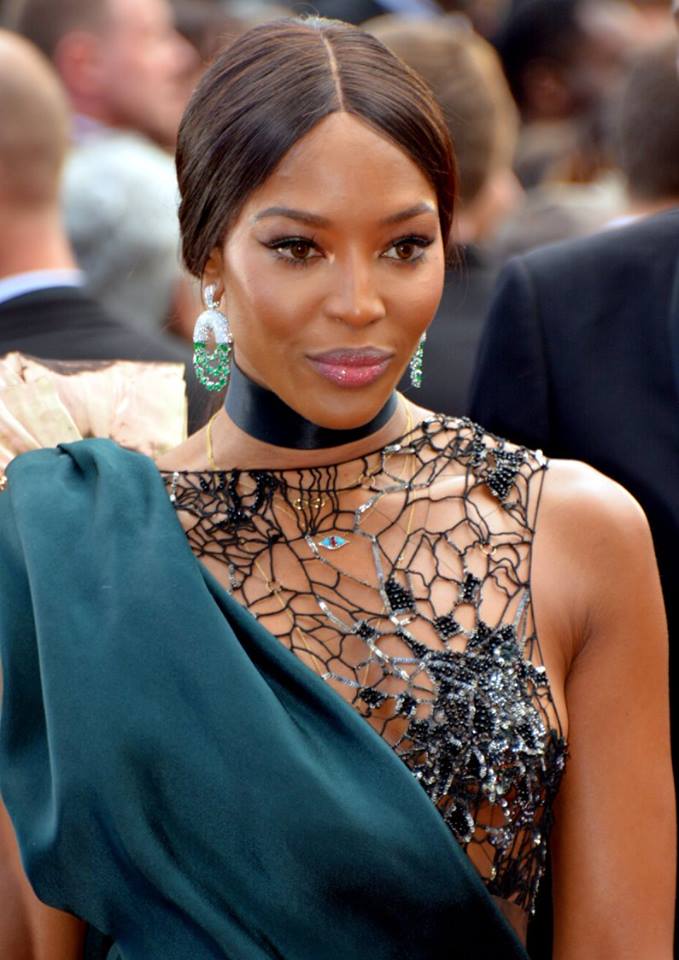
เนโอมี แคมป์เบลล์

| name = เนโอมี แคมป์เบลล์
| image = Naomi Campbell Cannes 2018.jpg
| caption = แคมป์เบลล์ในเทศกาลภาพยนตร์กาน ปี ค.ศ. 2018
| birth_name = เนโอมี เอเลน แคมป์เบลล์
| birth_place = ลอนดอน ประเทศอังกฤษ
| years_active = 1987–ปัจจุบัน
| hair_color = ดำ
| eye_color = น้ำตาลเข้ม
| agency = Plainlist|
* ZZO (ปารีส)
* d'management group (มิลาน)
* Models 1 (ลอนดอน)
* Priscilla's Model Management (ซิดนีย์)
* DNA Models (นครนิวยอร์ก) (ค่ายหลัก)
เนโอมี เอเลน แคมป์เบลล์ (; เกิด 22 พฤษภาคม ค.ศ. 1970) เป็นนางแบบ นักแสดง และนักธุรกิจชาวอังกฤษ แคมป์เบลล์ได้รับการคัดเลือกให้เป็นนางแบบในขณะอายุ 15 ปี และได้รับการยอมรับว่าเป็นหนึ่งในหกนางแบบที่มีชื่อเสียงและเป็นที่ต้องการมากที่สุดในช่วงปลายคริสต์ทศวรรษ 1980 และ คริสต์ทศวรรษ 1990|1990 และเป็นหนึ่งในสุดยอดนางแบบที่เป็นที่ต้องการของอุตสาหกรรมแฟชั่นในช่วงนั้น
นอกเหนือจากอาชีพนางแบบ เธอได้มีส่วนร่วมกับกิจการอื่น ๆ ซึ่งรวมถึงนวนิยาย อัลบั้มเพลงอาร์แอนด์บีและป็อป และการปรากฏตัวในภาพยนตร์และโทรทัศน์ เช่น เรียลลิตีโชว์|รายการเรียลลิตีโชว์ "เดอะเฟซ" ที่จัดแข่งขันเพื่อค้นหาสุดยอดนางแบบ นอกจากนี้เธอยังมีส่วนร่วมในงานการกุศลต่าง ๆ อีกด้วย
== ชีวิตในวัยเด็ก ==
แคมป์เบลล์เกิดในสตรีทแฮม ลอนดอน เป็นลูกสาวของนักเต้นประเทศจาเมกา|ชาวจาเมกาชื่อ วาเลอรี มอร์ริส พ่อของเธอแยกทางกับแม่ขณะตั้งครรภ์ได้สี่เดือน เธอใช้นามสกุลแคมป์เบลล์ซึ่งเป็นนามสกุลของแม่จากการแต่งงานครั้งที่สอง เธอมีน้องชายชื่อปิแอร์ เกิดในปี ค.ศ.1985 แคมป์เบลล์เกิดในครอบครัวชาวแอโฟร-จาเมกา และมีบรรพบุรุษเป็นชาวจาเมกาเชื้อสายจีนโดยมาจากทางฝั่งคุณยายของเธอ
แคมป์เบลล์อาศัยอยู่ในโรม|กรุงโรม แม่ของเธอเป็นนักเต้นสมัยใหม่ ที่ต้องเดินทางตลอดเวลาจึงฝากเลี้ยงไว้กับญาติของเธอในลอนดอน เพื่อเดินทางไปทั่วยุโรปกับทางคณะเต้นแฟนตาสติกา แคมป์เบลล์เข้าเรียนที่บาร์บาราสเปชสเตจสคูล เมื่ออายุได้ 10 ปี เธอเป็นที่ยอมรับในสถาบันศิลปะการแสดงอิตาเลียนคอนทิ เมื่อเธอเรียนบัลเลต์
== อาชีพ ==
ไฟล์:Diane von Fürstenberg Spring-Summer 2014 07.jpg|thumb|upright|แคมป์เบลล์ขณะเดินบนรันเวย์ให้กับไดแอน วอน เฟิร์สเทนเบิร์ก ที่นิวยอร์กแฟชั่นวีก ในเดือนกันยายน ปี ค.ศ.2013
ไฟล์:NaomiCampbell.jpg|thumb|upright|แคมป์เบลล์บนแค็ตวอล์กของ ปีเตอร์ ซอม ในปี ค.ศ.2017
=== 1978-86: จุดเริ่มต้น ===
ภาพลักษณ์สาธารณะครั้งแรกของแคมป์เบลล์ปรากฏตัวเมื่ออายุ 7 ขวบในปี ค.ศ.1978 เมื่อเธอได้ใปรากฏตัวในมิวสิกวิดีโอ "อิสธิสเลิฟ" ของ บ็อบ มาร์เลย์ เมื่ออายุได้ 12 ขวบเธอได้เต้นในมิวสิกวิดีโอเพลง "ไอทัมเบิลโฟร์ยา" ของคัลเจอร์ คลับ
=== 1987-97: ความสำเร็จระดับสากล ===
ไม่กี่ปีข้างหน้า อาชีพนางแบบของแคมป์เบลล์ก้าวหน้าอย่างต่อเนื่อง เธอได้เดินแค็ตวอล์กให้กับนักออกแบบ เช่น จานนี เวอร์ซาเช, เอซเซดีน อาลาญา, ไอแซก มิซราฮี และยังเป็นนางแบบให้กับช่างภาพชื่อดังอย่าง ปีเตอร์ ลินด์เบิร์ก, เฮิร์บ ริตส์, บรูซ เวเบอร์ ในช่วงปลายปี ค.ศ.1980 แคมป์เบลล์กับคริสตี้ เทอร์ลิงตัน และลินดา อีวานเจลิสตา ถูกเรียกรวมกันว่า "Threenity" ซึ่งกลายเป็นรุ่นที่รู้จักมากที่สุด
เมื่อต้องเผชิญกับการการเหยียดผิว|เหยียดผิวแคมป์เบลล์ได้รับการสนับสนุนจากเพื่อนผิวขาวของเธอ เทอร์ลิงตัน และอีวานเจลิสตา บอกผ่านโดลเช แอนด์ กาบบานา ว่า "ถ้าคุณไม่ได้เลือกนาโอมิ คุณก็จะไม่ได้รับเลือกเรา" ในเดือนธันวาคมปี ค.ศ.1987 เธอปรากฏตัวบนหน้าปกโว้ก|นิตยสาร Britishvogue ของอังกฤษ ในเดือนสิงหาคมปี ค.ศ.1988 เธอคือคนผิวดำคนแรกที่ได้ขึ้นหน้าปกนิตยสารของฝรั่งเศส "Frencevogue"
ในเดือนมกราคมปี ค.ศ.1990 แคมป์เบลล์ถูกประกาศว่า เธอคือ "เมกาซูเปอร์โมเดล" โดยปรากฏตัวขึ้นพร้อมกับเทอร์ลิงตัน, อีวานเจลิสตา, ซินดี คราวฟอร์ด, และทาเทียนา พาติทซ์ บนหน้าปกนิตยสาร Britishvogue
ในปี ค.ศ.1993 แคมป์เบลปรากฏตัวบนหน้าปกนิตยสาร "Vogue (นิตยสาร)|Amaricanvogue" ในเดือนเมษายนพร้อมกับคริสตี้ เทอร์ลิงตัน, คลาวเดีย ชิฟเฟอร์, สเตฟานี ซีมัวร์, และเฮเลนา คริสเทนเซน และอีกครั้งในเดือนมิถุนายน
=== 1998-2012 ===
ในปี ค.ศ.1998 ไทม์|นิตยสารไทม์ประกาศว่าได้สิ้นสุดยุคของซูเปอร์โมเดล ส่วนใหญ่แล้วแคมป์เบลล์นั้นเกษียณจากแค็ตวอล์ก ในปี ค.ศ.1999 เธอได้เซ็นสัญญากับเครื่องสำอางเวลลา ซึ่งเป็นครั้งแรกของเธอ ในปี ค.ศ.2007 เธอเดินแค็ตวอล์กให้กับดียอร์แฟชั่นโชว์ ครบรอบ 60 ปี ที่แวร์ซาย ประเทศฝรั่งเศส
=== 2013- ปัจจุบัน ===
ในเดือนมีนาคมปี ค.ศ.2013 แคมป์เบลล์ได้เข้าร่วมงานกับ นูเมโรรัสเซีย และแคมป์เบลล์ยังได้เป็นเมนเทอร์ให้กับรายการเดอะเฟซ พร้อมกับแคโรไลนา คูร์โควา, และโคโค่ โรชา
แคมป์เบลล์ยังได้เดินแบบบนรันเวย์ให้กับ มาร์ค เจคอบส์, แซงต์ โลรองต์ ปารีส, โคลเอ, ไดแอน วอน เฟิร์สเทนเบิร์ก, พราดา, ชาเนล, จีวองชี, ดอลเช แอนด์ กาบบานา, เบอร์เบอรี, แซค โพเซน, บัลฟิน, คาร์ล เลเจอร์เฟล, เกียรฟรังโก เฟอร์เฟ, เวอร์ซาเช, เฮลมุต แลง, ดิออร์|คริสเตียน ดีออร์, จอห์น แกลลิอาโน, ราล์ฟ ลอเร็น, ชอง ปอล โกลติเยร์, ทอมมี ฮิลฟิเกอร์, ออสการ์เดอลาเรนตา, ไมเคิล คอร์ส, แอนนา ซุย, หลุยส์ วิตตอง, แอร์แม็ส, มาร์กวิส, โรแบร์โต กาวาลลี, และวาเลนติโน
เธอเคยปรากฏตัวในแคมเปญโฆษณาของ เฟนดิ, เบอร์เบอร์รี, ดอลเช แอนด์ กาบบานา, เอสคาดา, หลุยส์ วิตตอง, พราดา, โคลเอ, เวอร์ซาเช, จีวองชี, บัลฟิน, แซงต์ โลรองต์ ปารีส, ไอแซก มิซราฮี, ทอมมี ฮิลฟิเกอร์, วาเลนติโน, ลา พรอลา, เดนนิส บาสโซ, ฟิลิป ไพลน์, แมงโก, เทียร์รี มูแกลร์, บัลแมง, นาร์ส คอสเมติกส์, โรแบร์โต กาวาลลี, เดวิด ยูร์แมน, อเลสซานโดร เดลล์แอ็กควา, ดีสแควร์ทู, เอ็กซ์เพรส, เอชแอนด์เอ็ม, บูมมิงแดลส์, แดลเลิดส์, เมซีส์, บาร์นีส์นิวยอร์ก, นีแมน มาร์คัส, แก็ป, เอวอน โพรดักส์ อิงก์, เรฟลอน, และวิกตอเรียส์ซีเคร็ต
ในปี ค.ศ.2015 แคมป์เบลล์ได้เล่นละครเรื่อง เอ็มไพร์ และอเมริกัน ฮอเรอร์ สตอรี:โฮเต็ล|อเมริกัน ฮอเรอร์ สตอรี: โฮเต็ล ในปี ค.ศ.2016 แคมป์เบลล์ได้ปรากฏตัวในมิวสิกวิดีโอเพลง "ดรอนบอมบ์มี" ของนักร้องชื่อ อนอฮ์นิ
==น้ำหอม==
ตั้งแต่ปี ค.ศ. 1999 แคมป์เบลล์ไดเปิดตัวน้ำหอม 16 กลิ่น ภายใต้ยี่ห้อพรอคเตอร์ แอนด์ แกมเบิล
| class="wikitable unsortable"
!scope="row"| ปี
!scope="row" style="width:14em;"| ชื่อ
!scope="row" style="width:12em;"| กลิ่น
!scope="row"| Ref.
|-
| 1999
| Naomi Campbell
| Ursula Wandel
|
|-
| 2000
| Naomagic
| Dorothee Piot
|
|-
| 2001
| Exult
| Ursula Wandel
|
|-
| 2003
| Mystery
| Olivier Cresp
|
|-
| 2004
| Sunset
| Olivier Pescheux
|
|-
| 2005
| Paradise Passion
| Francoise Caron
|
|-
|rowspan="2"| 2006
| Winter Kiss (limited edition)
|
|
|-
| Cat Deluxe
| Michael Almairac
|
|-
|rowspan="2"| 2007
| Eternal Beauty (limited edition)
|
|
|-
| Cat Deluxe at Night
|
|
|-
| 2008
| Seductive Elixir
|
|
|-
| 2009
| Cat Deluxe With Kisses
|
|
|-
| 2010
| Naomi
|
|
|-
| 2011
| Naomi Campbell Wild Pearl
|
|
|-
| 2012
| Naomi Campbell at Night
|
|
|-
| 2013
| Queen of Gold
|
|
|
==ผลงาน==
===ภาพยนตร์===
===โทรทัศน์===
===มิวสิกวิดีโอ===
== อ้างอิง ==
== แหล่งข้อมูลอื่น ==
*
หมวดหมู่:บุคคลที่ยังมีชีวิตอยู่
หมวดหมู่:บุคคลที่เกิดในปี พ.ศ. 2513
หมวดหมู่:นักแสดงอังกฤษ
หมวดหมู่:นางแบบอังกฤษ
หมวดหมู่:นักแสดงภาพยนตร์หญิงชาวอังกฤษ
หมวดหมู่:ชาวอังกฤษเชื้อสายจาเมกา
หมวดหมู่:ชาวอังกฤษเชื้อสายจีน